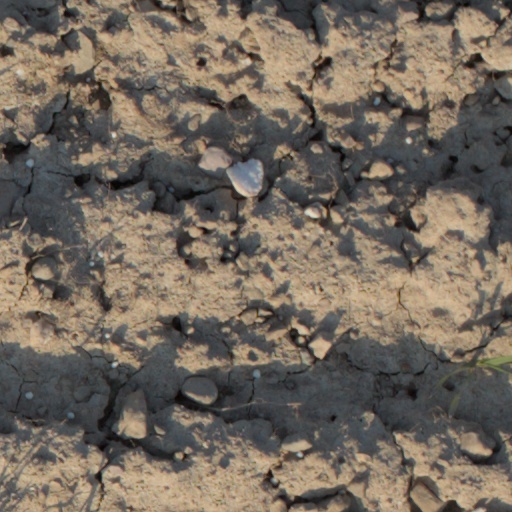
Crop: wheat